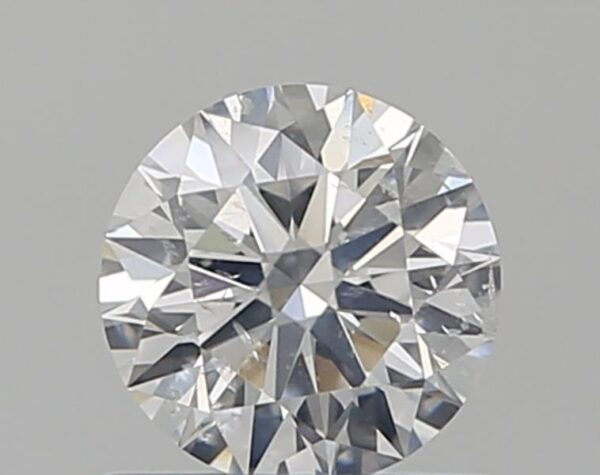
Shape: round
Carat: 0.59
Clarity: SI2
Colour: E
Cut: EX
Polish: EX
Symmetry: EX
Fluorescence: N
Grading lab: GIA
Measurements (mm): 5.38 x 5.4 x 3.31